The Three Must-Get-Theres

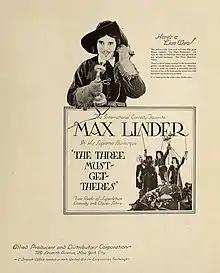

The Three Must-Get-Theres is a 1922 American silent film directed by Max Linder. The film follows the plot of the 1844 novel "The Three Musketeers" by Alexandre Dumas. It is also meant as a parody of the previously released 1921 film "The Three Musketeers", starring Douglas Fairbanks.